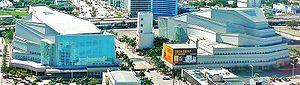
Adrienne Arsht Center for the Performing Arts, couramment appelé The Arsht Center, est le plus grand centre culturel de Floride, et se trouve sur Biscayne Boulevard dans le quartier Omni dans Downtown Miami, à Miami en Floride, aux États-Unis. C'est le plus grand centre de spectacles des États-Unis après le Lincoln Center de New York.